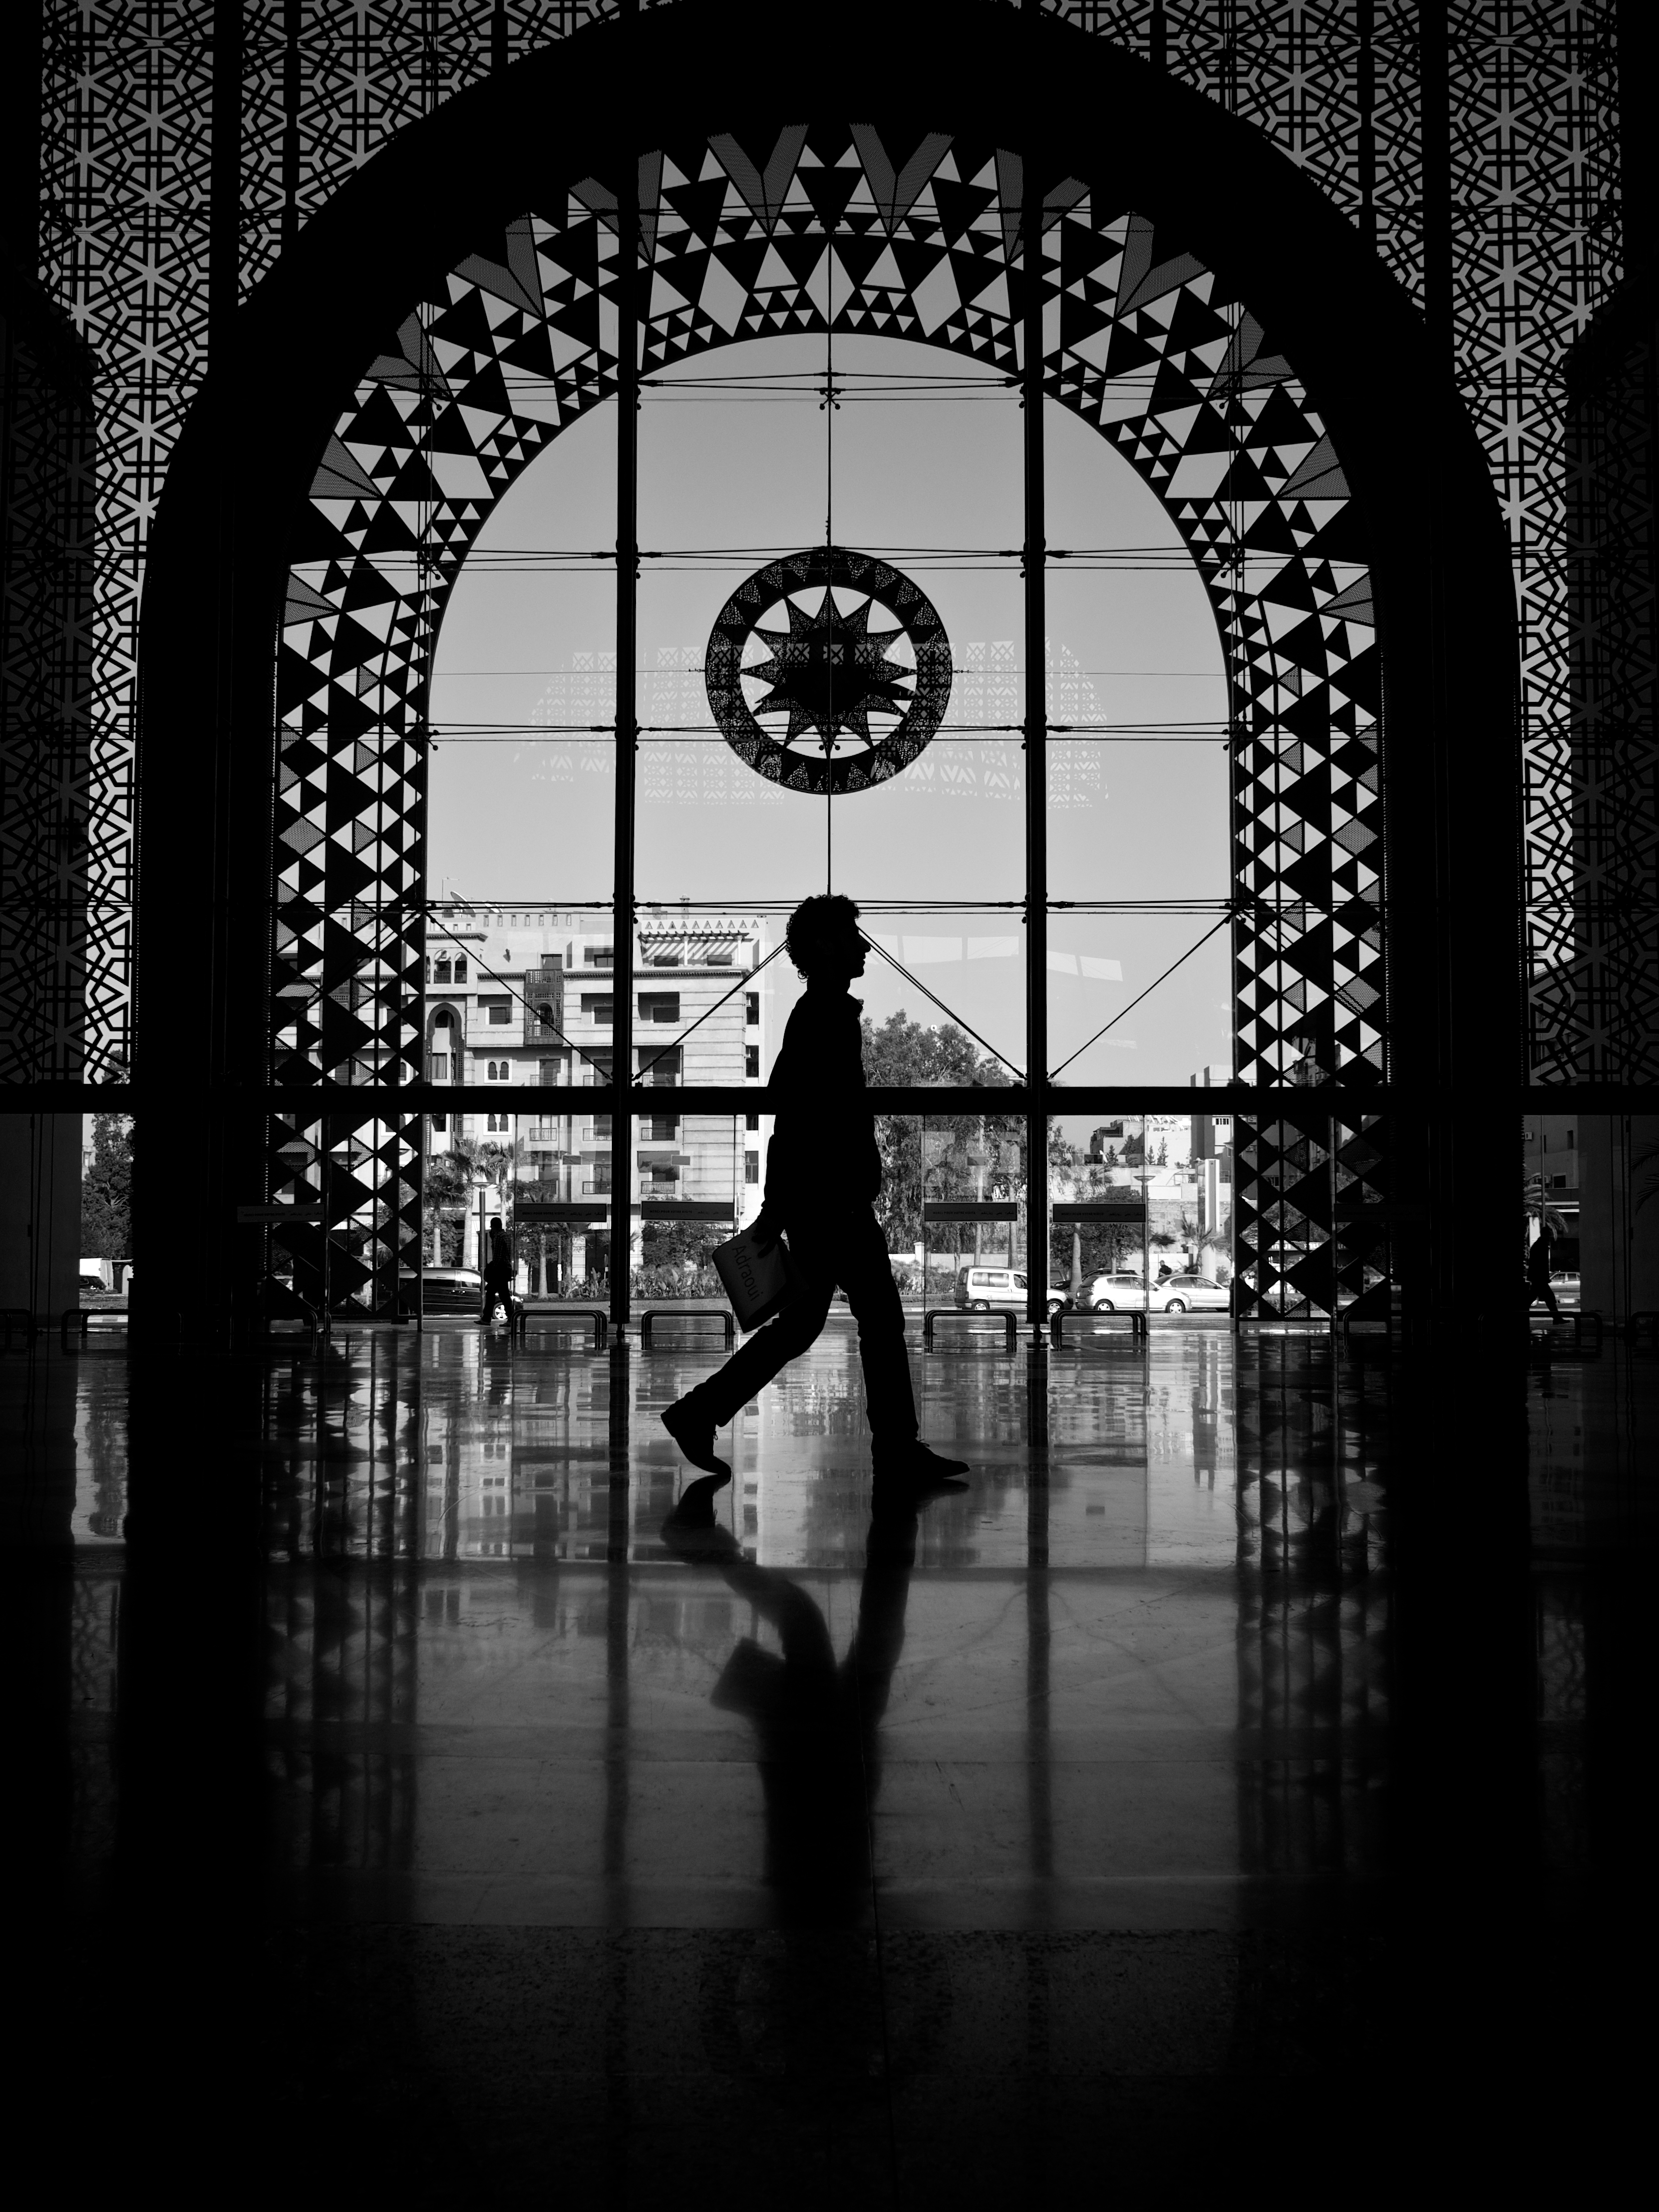
silhouette, light, black and white, white, street, photography, window, ebook, arch, reflection, training, darkness, black, monochrome, streetphotography, flickr, thomas, video, symmetry, olympus, photograph, omd, fuji, leica, monochrom, leuthard, hcb, thomasleuthard, monochrome photography